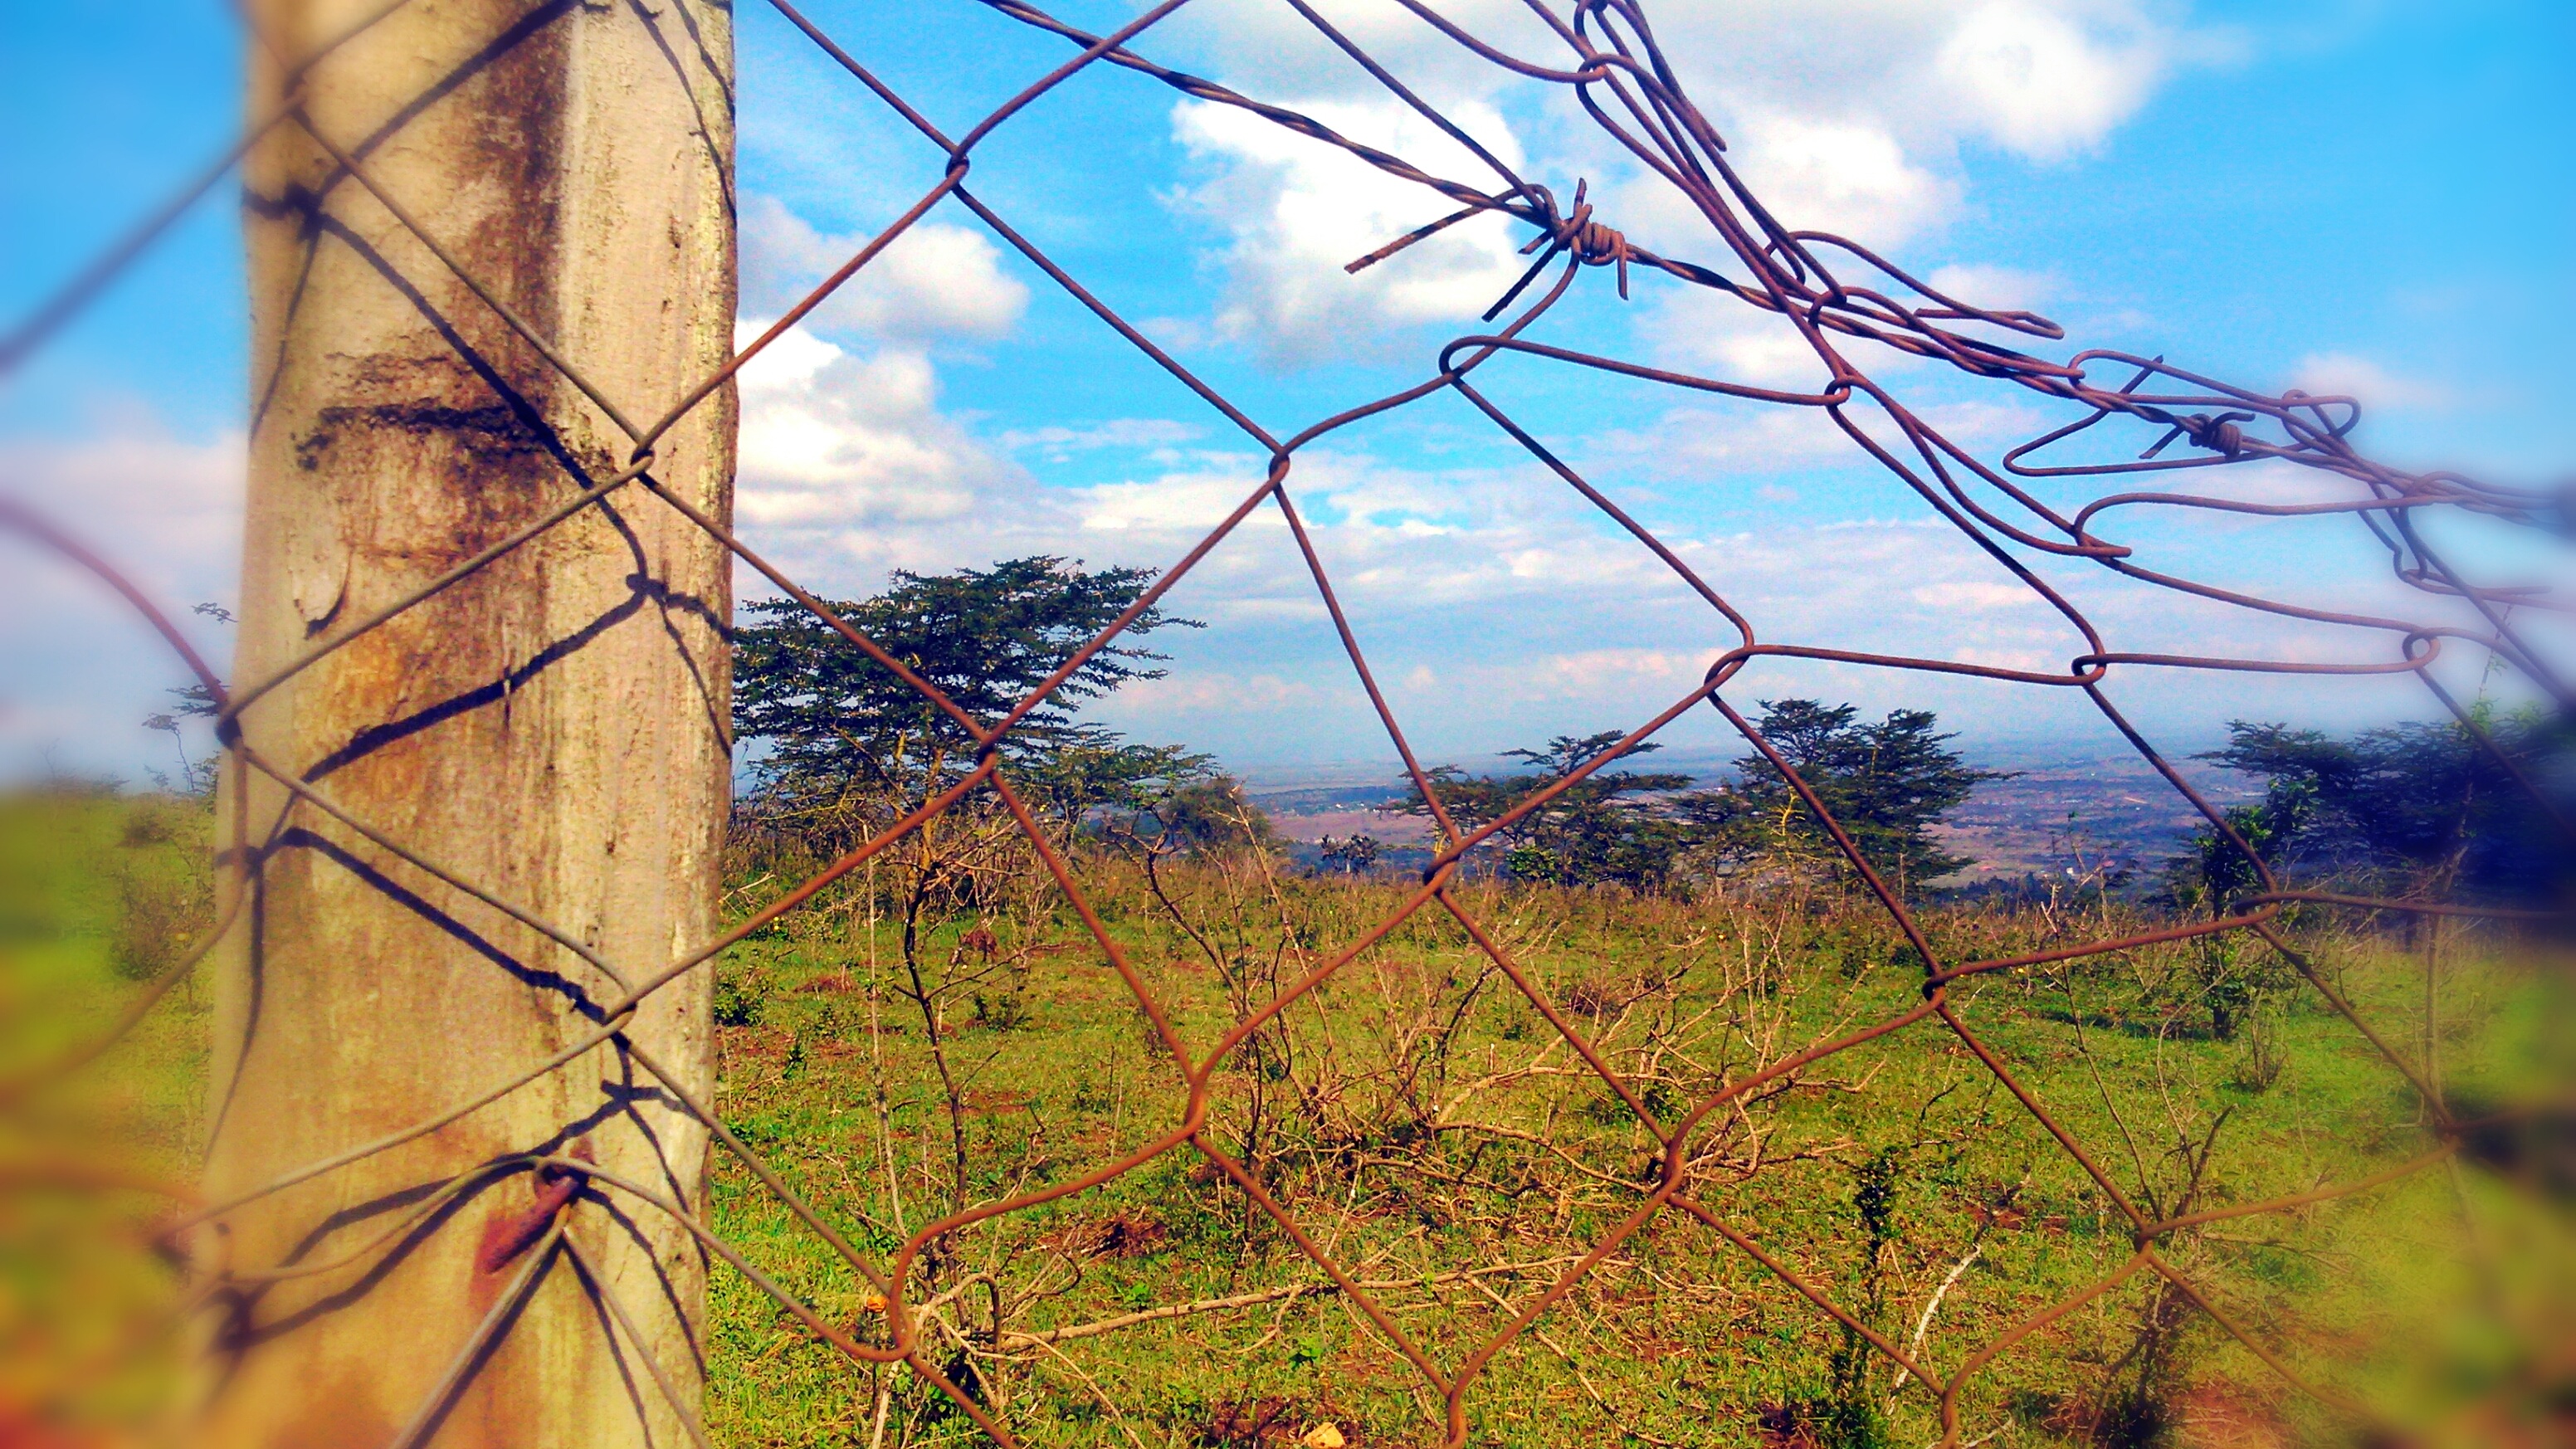
tree, nature, grass, branch, fence, plant, sky, sunlight, leaf, flower, autumn, season, kenya, rural area, grass family, woody plant, outdoor structure, overhead power line, nairobi